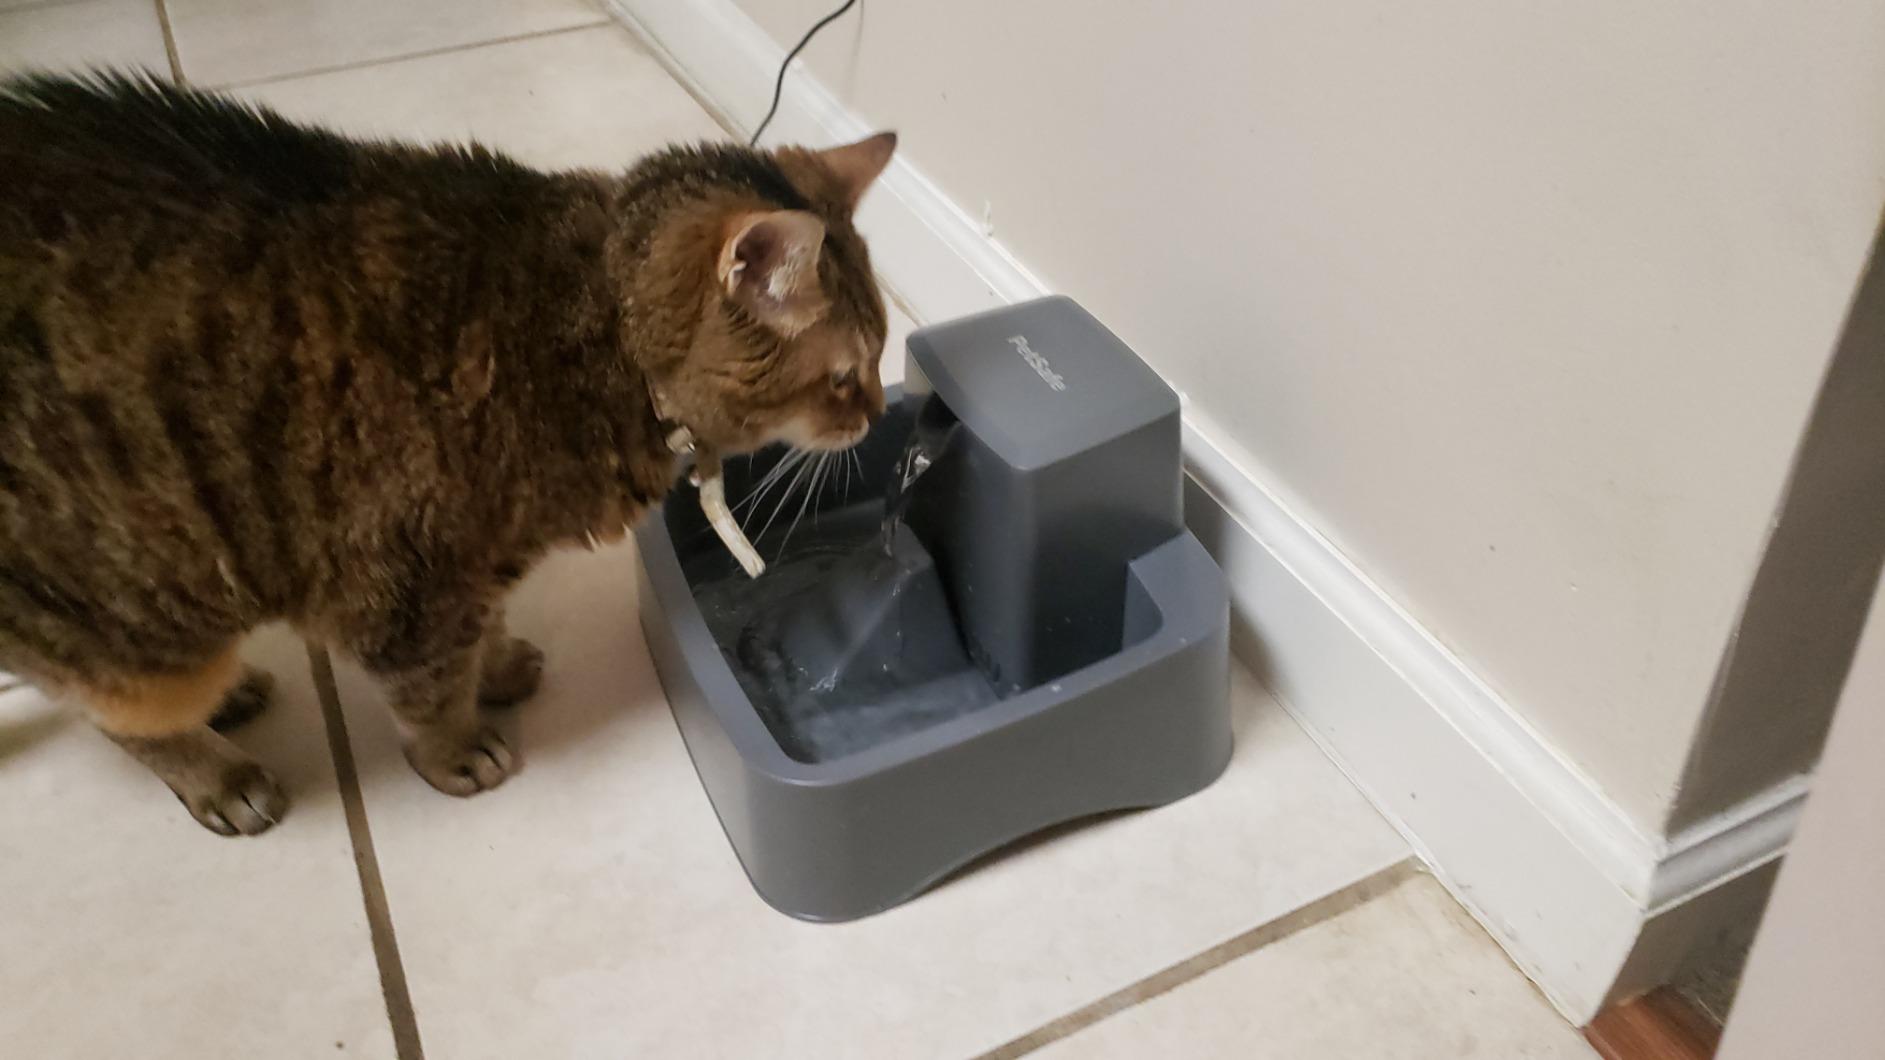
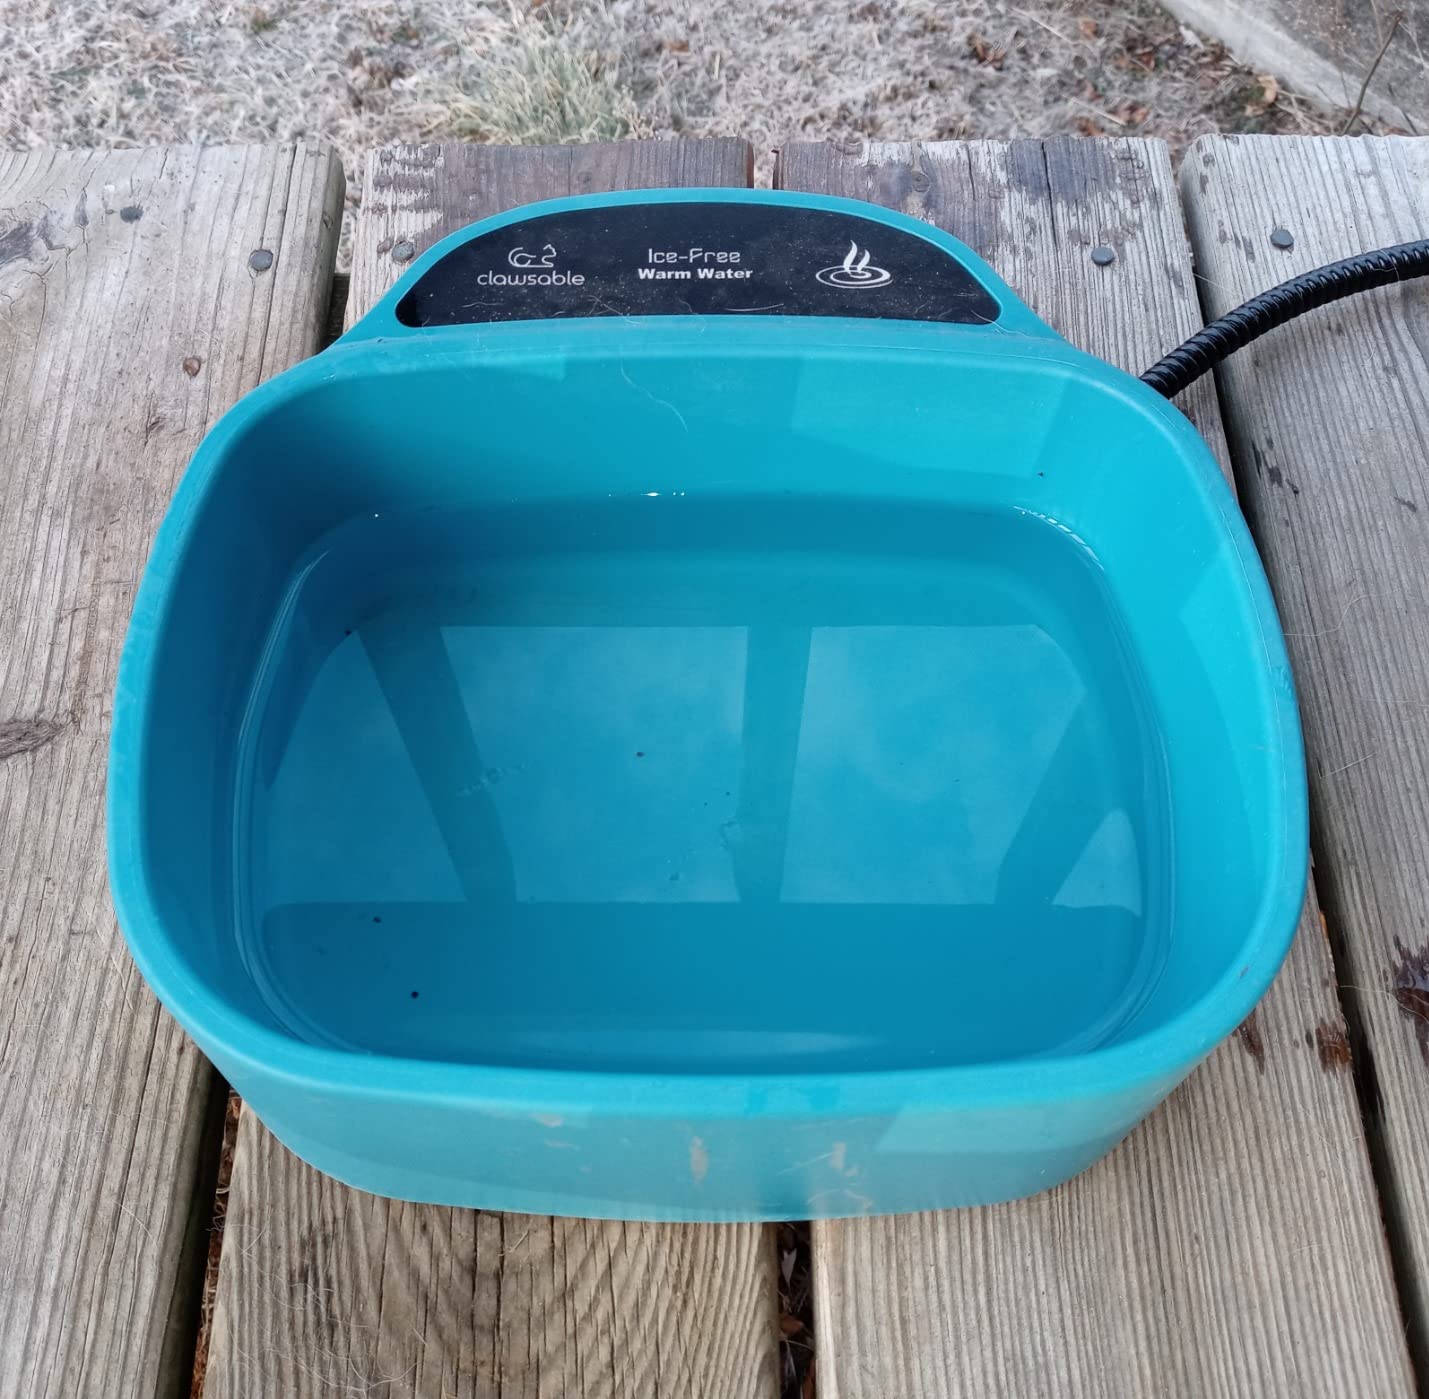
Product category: items_bowl
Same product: no